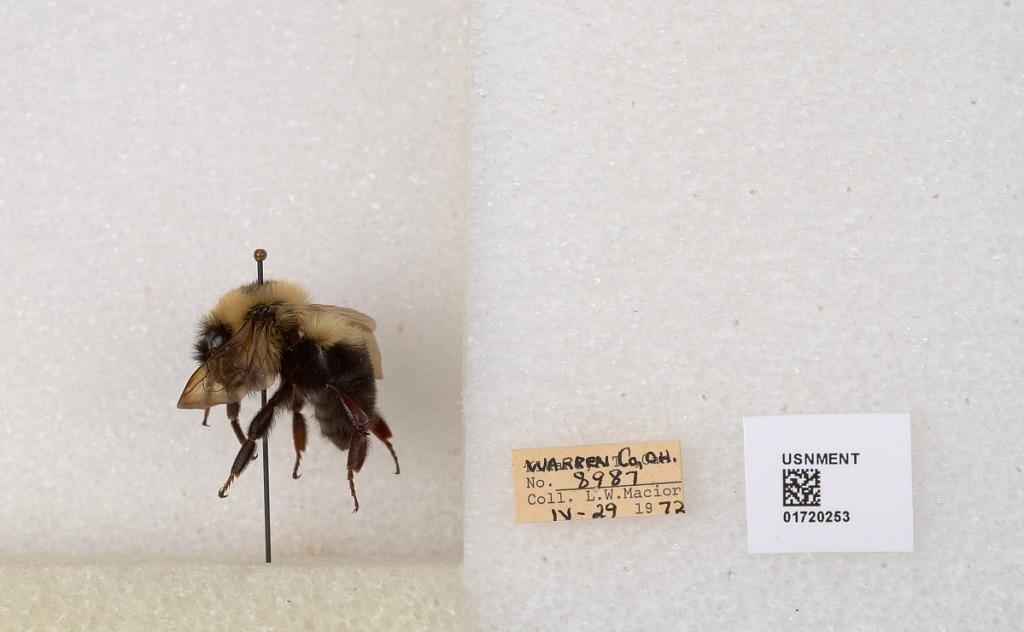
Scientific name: Bombus bimaculatus Cresson
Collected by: L. Macior
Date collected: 1972-4-29
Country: United States
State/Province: Ohio
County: Warren
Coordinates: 39.4276, -84.1668